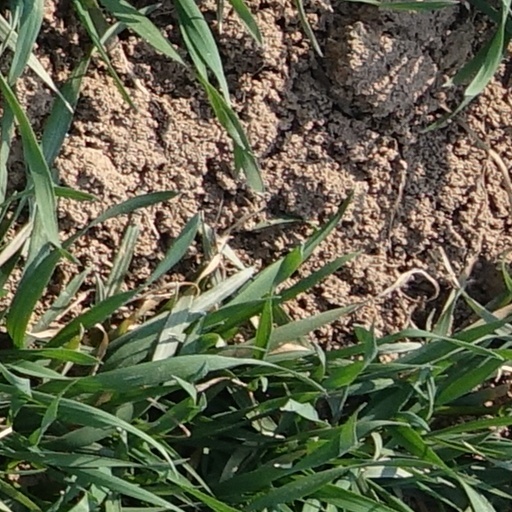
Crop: wheat